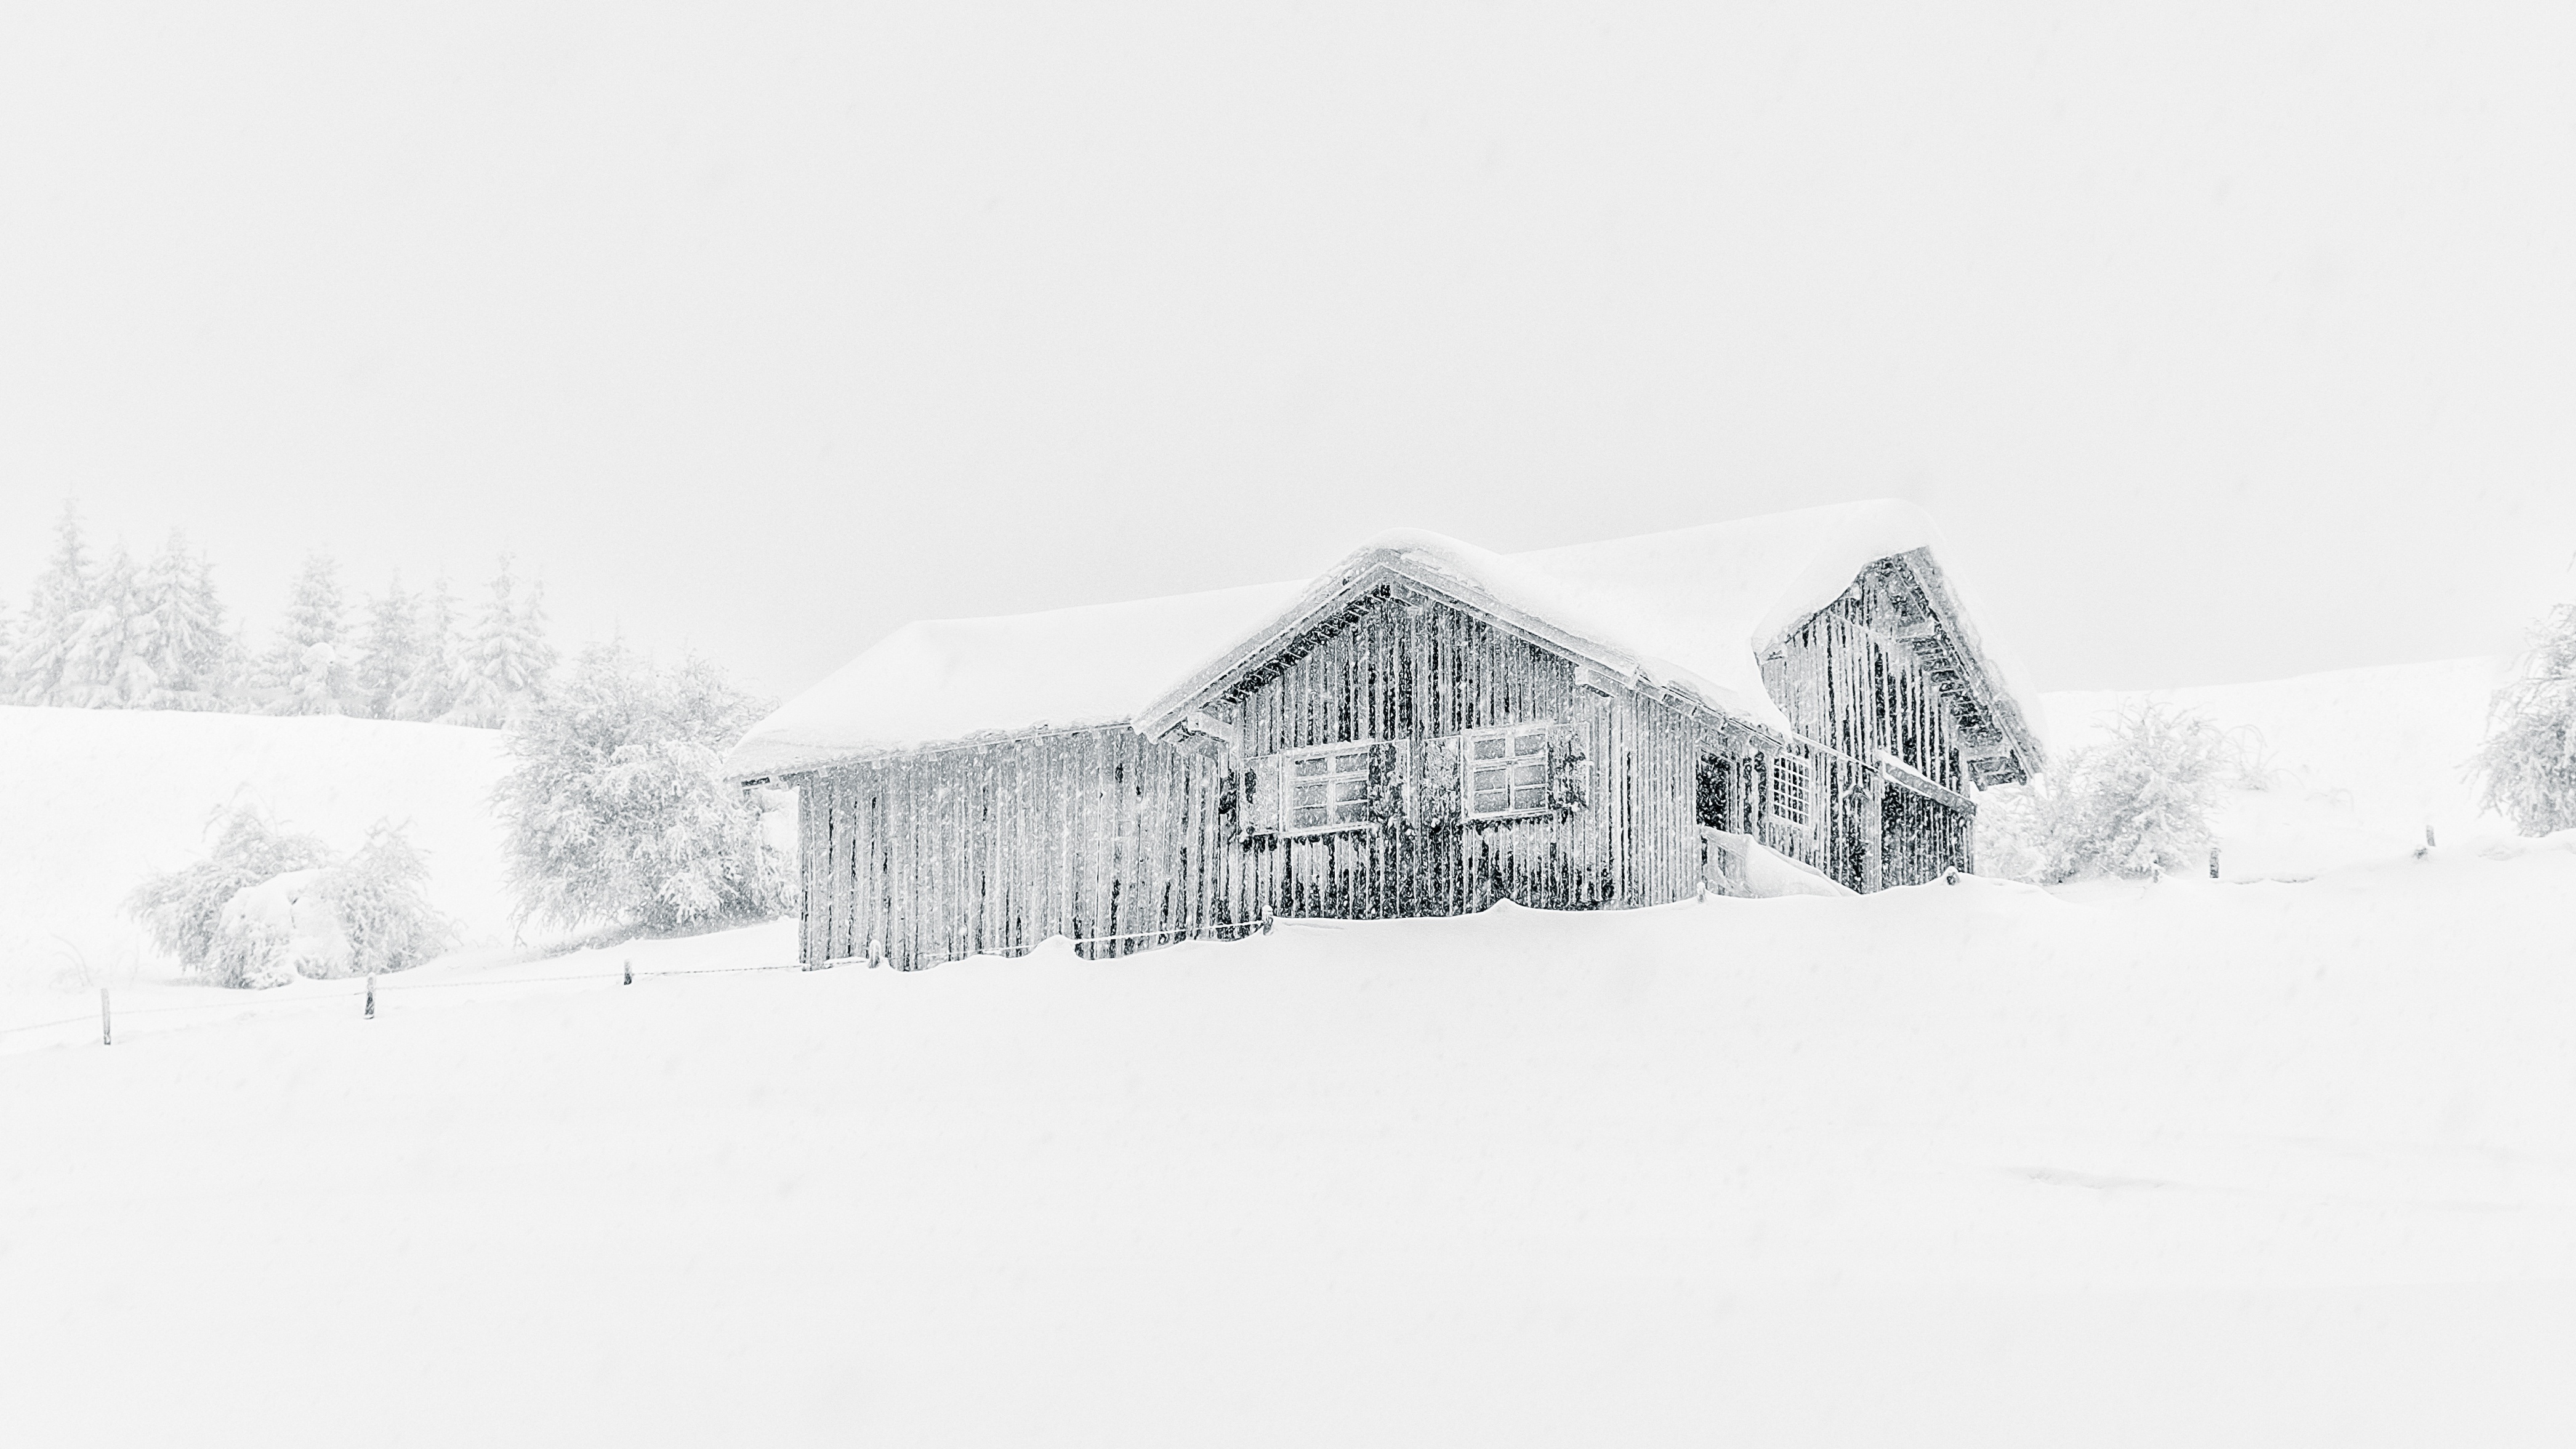
snow, cold, winter, black and white, cabin, weather, storm, monochrome, season, snowfall, scene, blizzard, chalet, freezing, mountain home, monochrome photography, geological phenomenon, winter storm